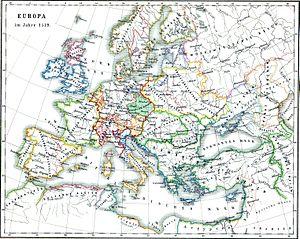
Le XVᵉ siècle en Europe occidentale fait suite au XIVᵉ siècle et précède la Renaissance.